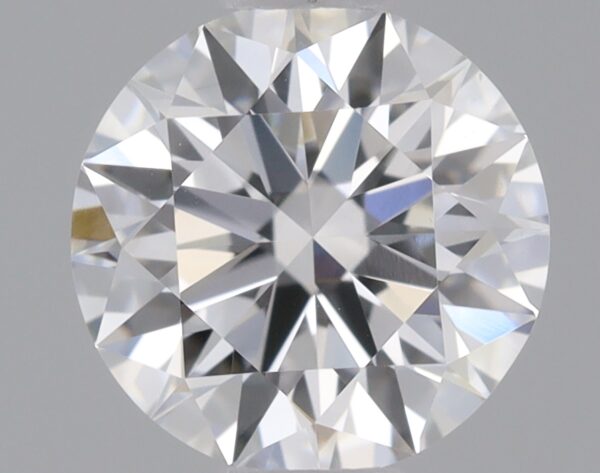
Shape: round
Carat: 0.61
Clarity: VS2
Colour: E
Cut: IDEAL
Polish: EX
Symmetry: EX
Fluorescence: NONE
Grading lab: IGI
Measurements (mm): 5.42 x 5.45 x 3.36